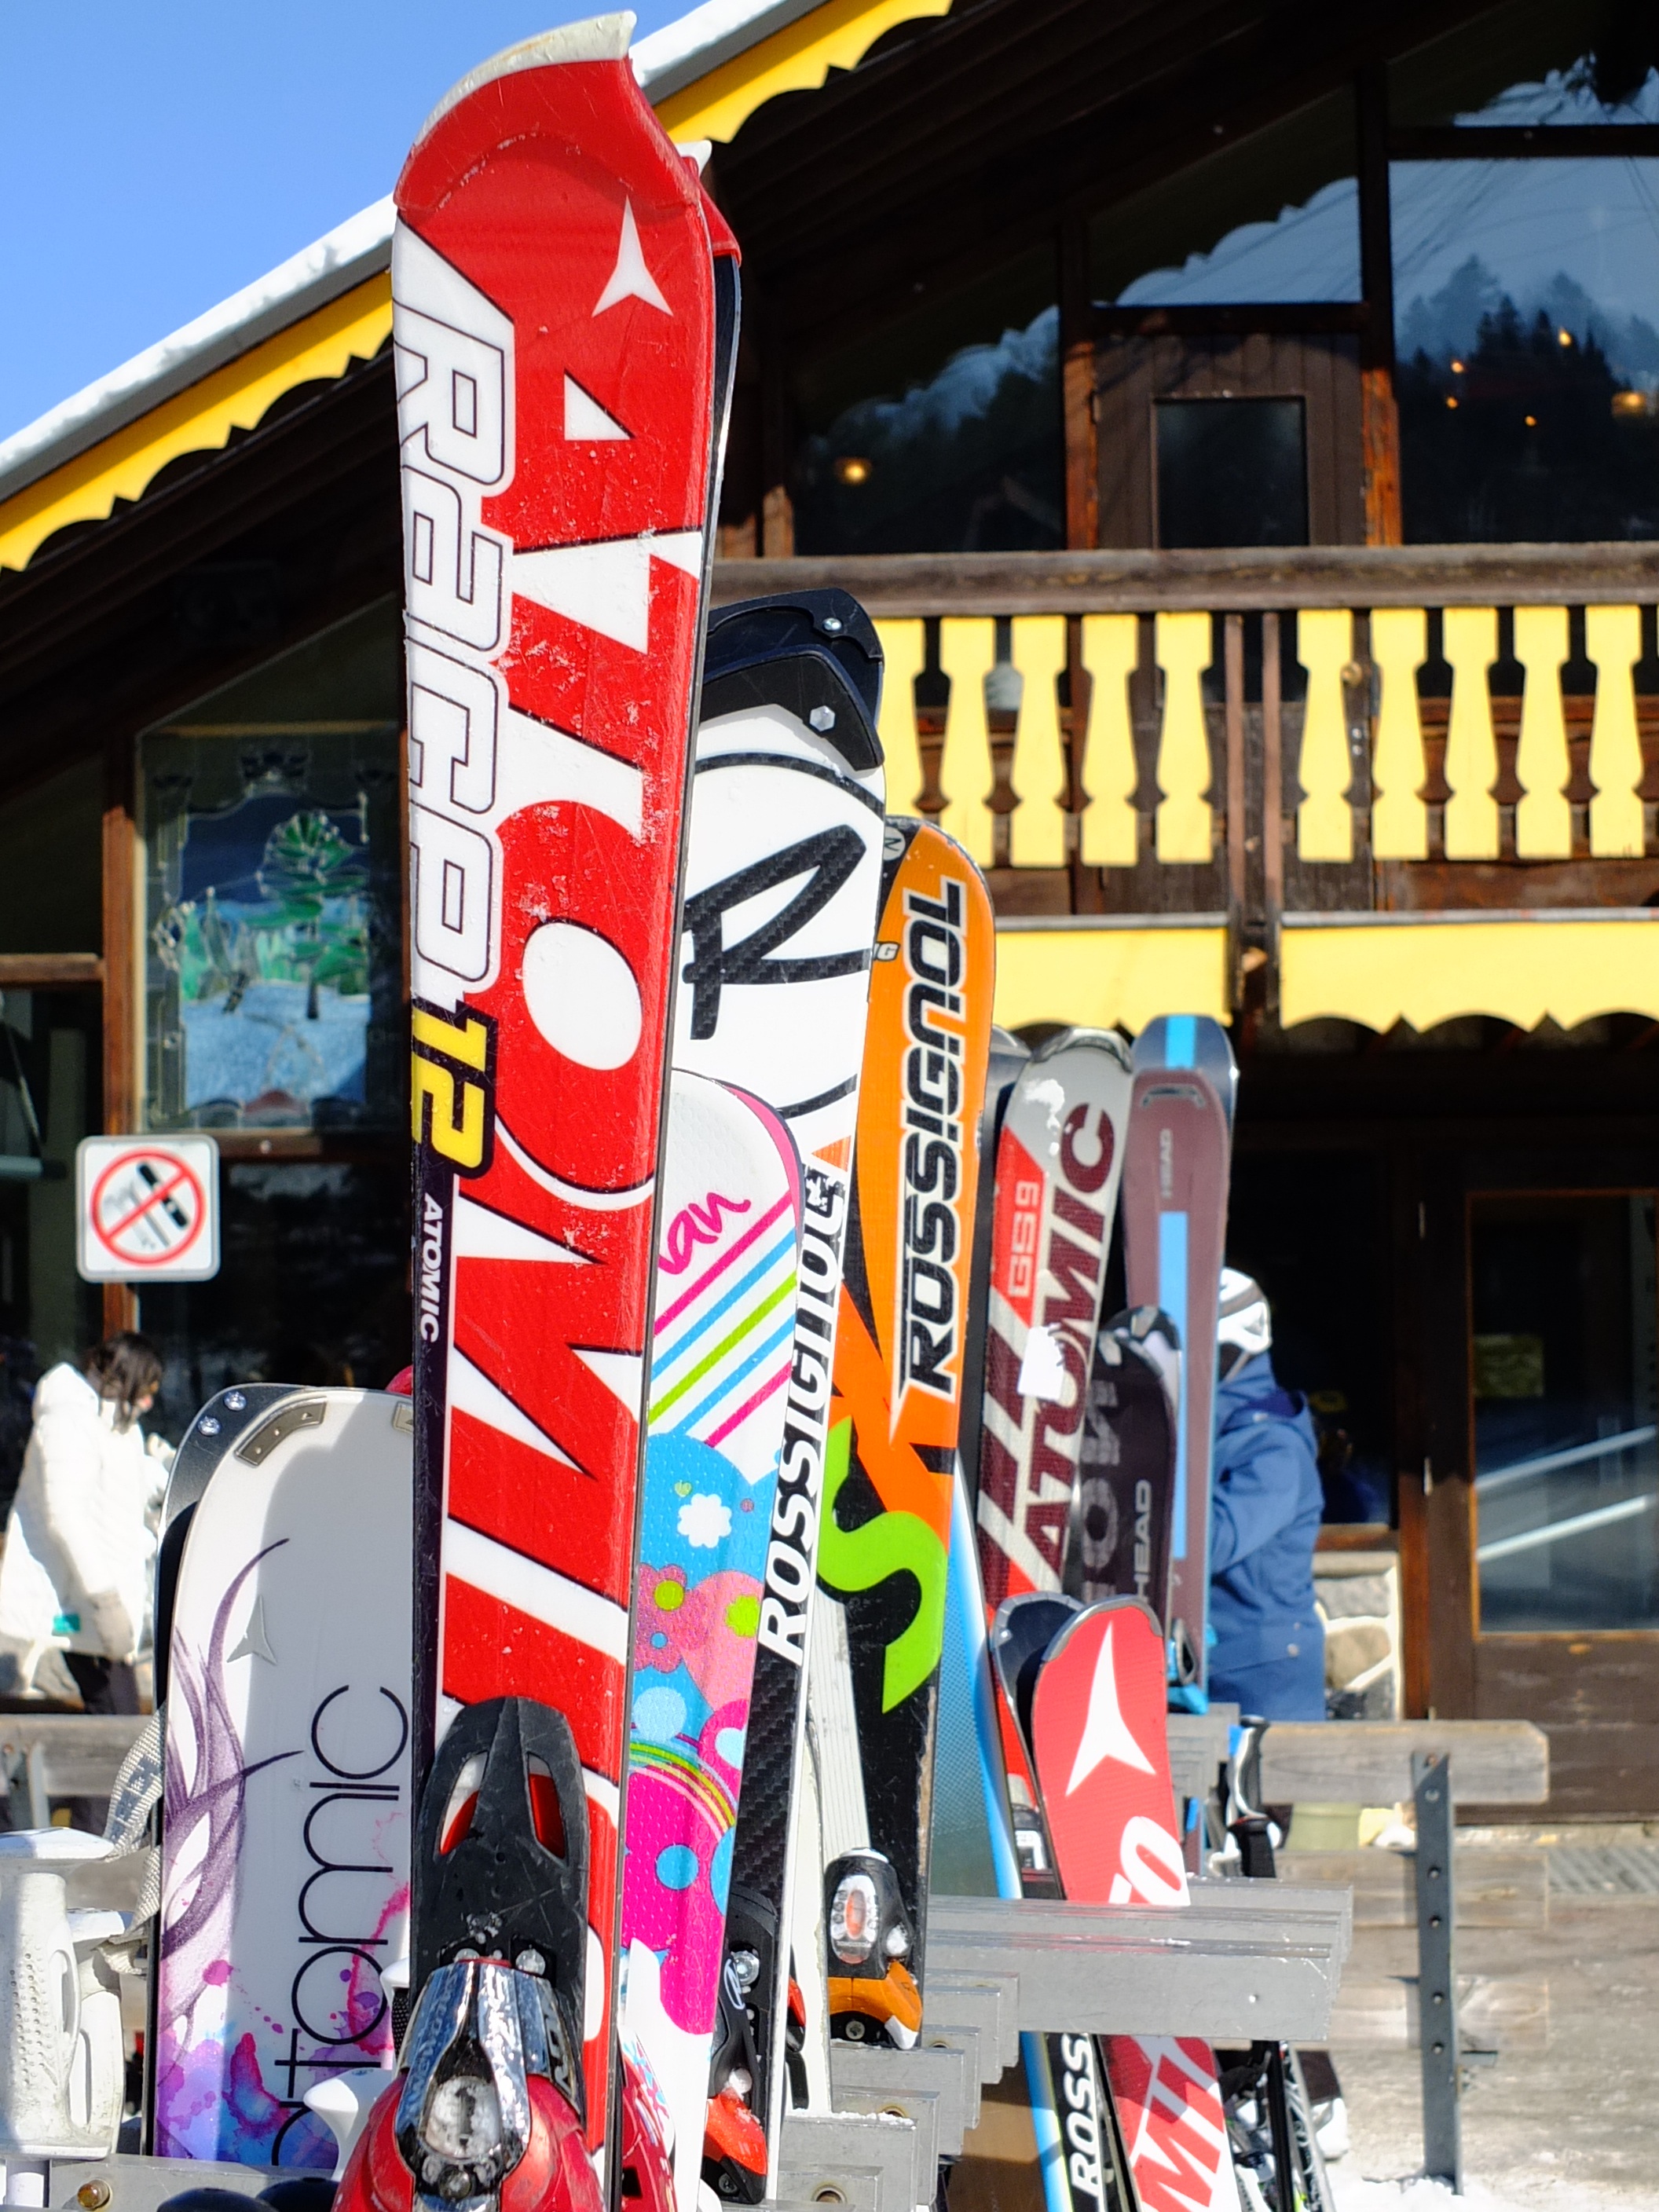
road, sport, street, alpine, skies, art, ski